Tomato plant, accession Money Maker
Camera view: bottom (45 deg); turntable rotation: 300 degrees
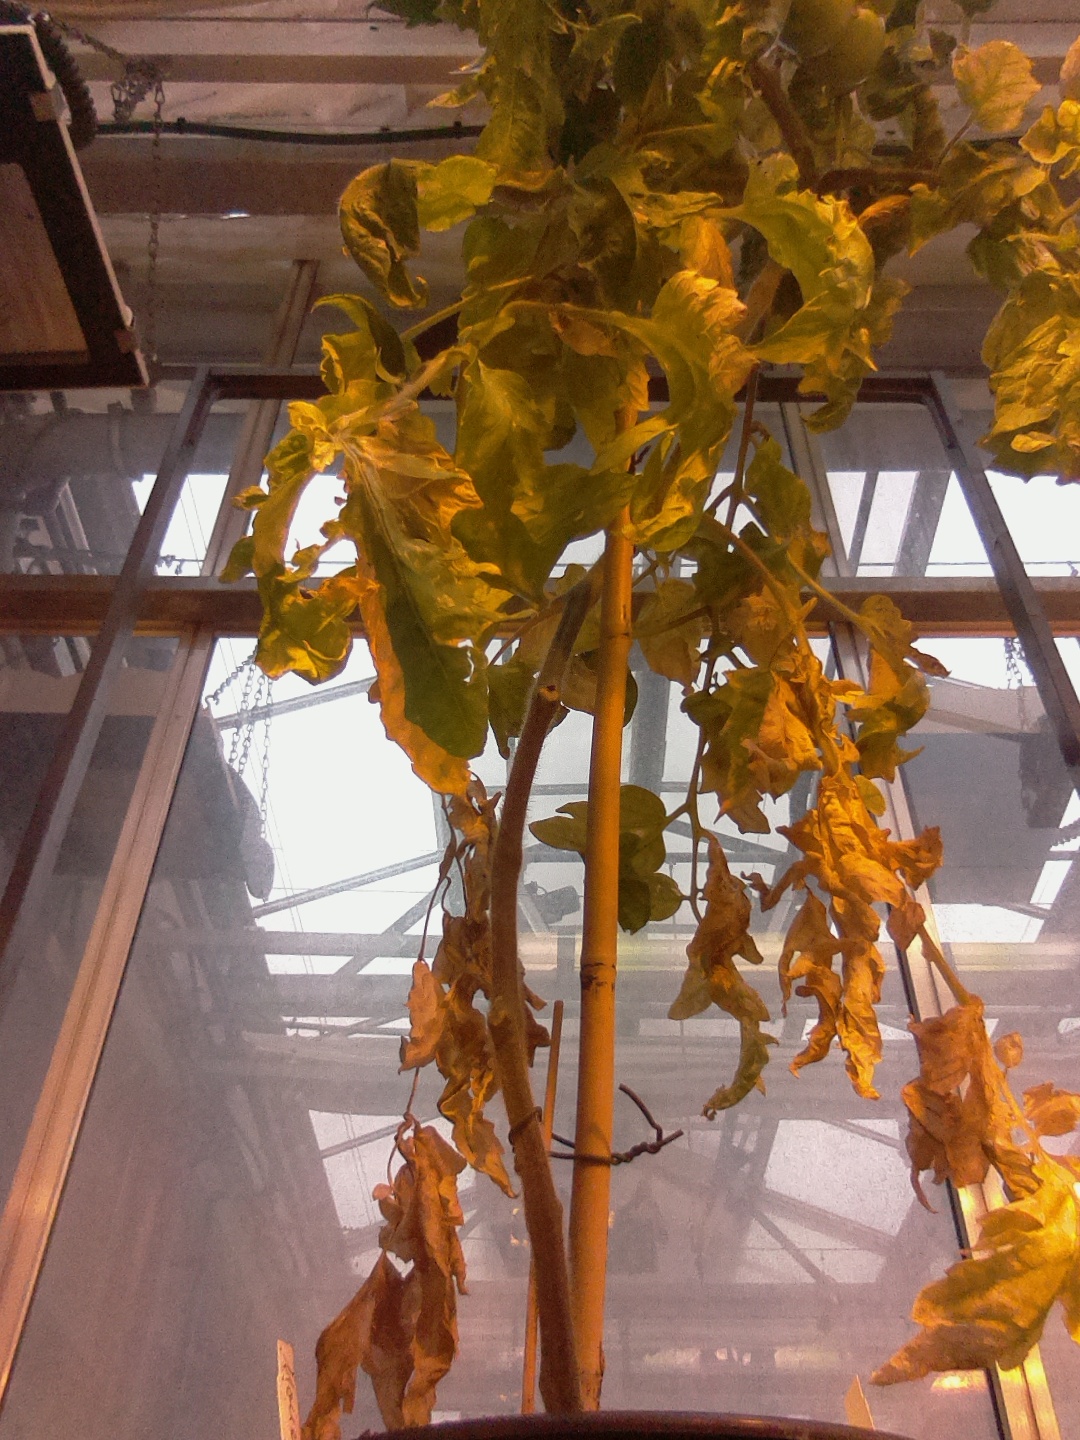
BBCH growth stage 83: 30%-40% of fruits show typical fully ripe color